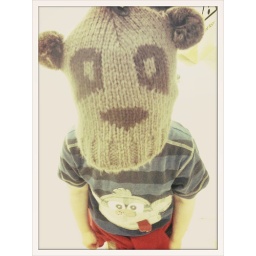
Felix in a bear hat